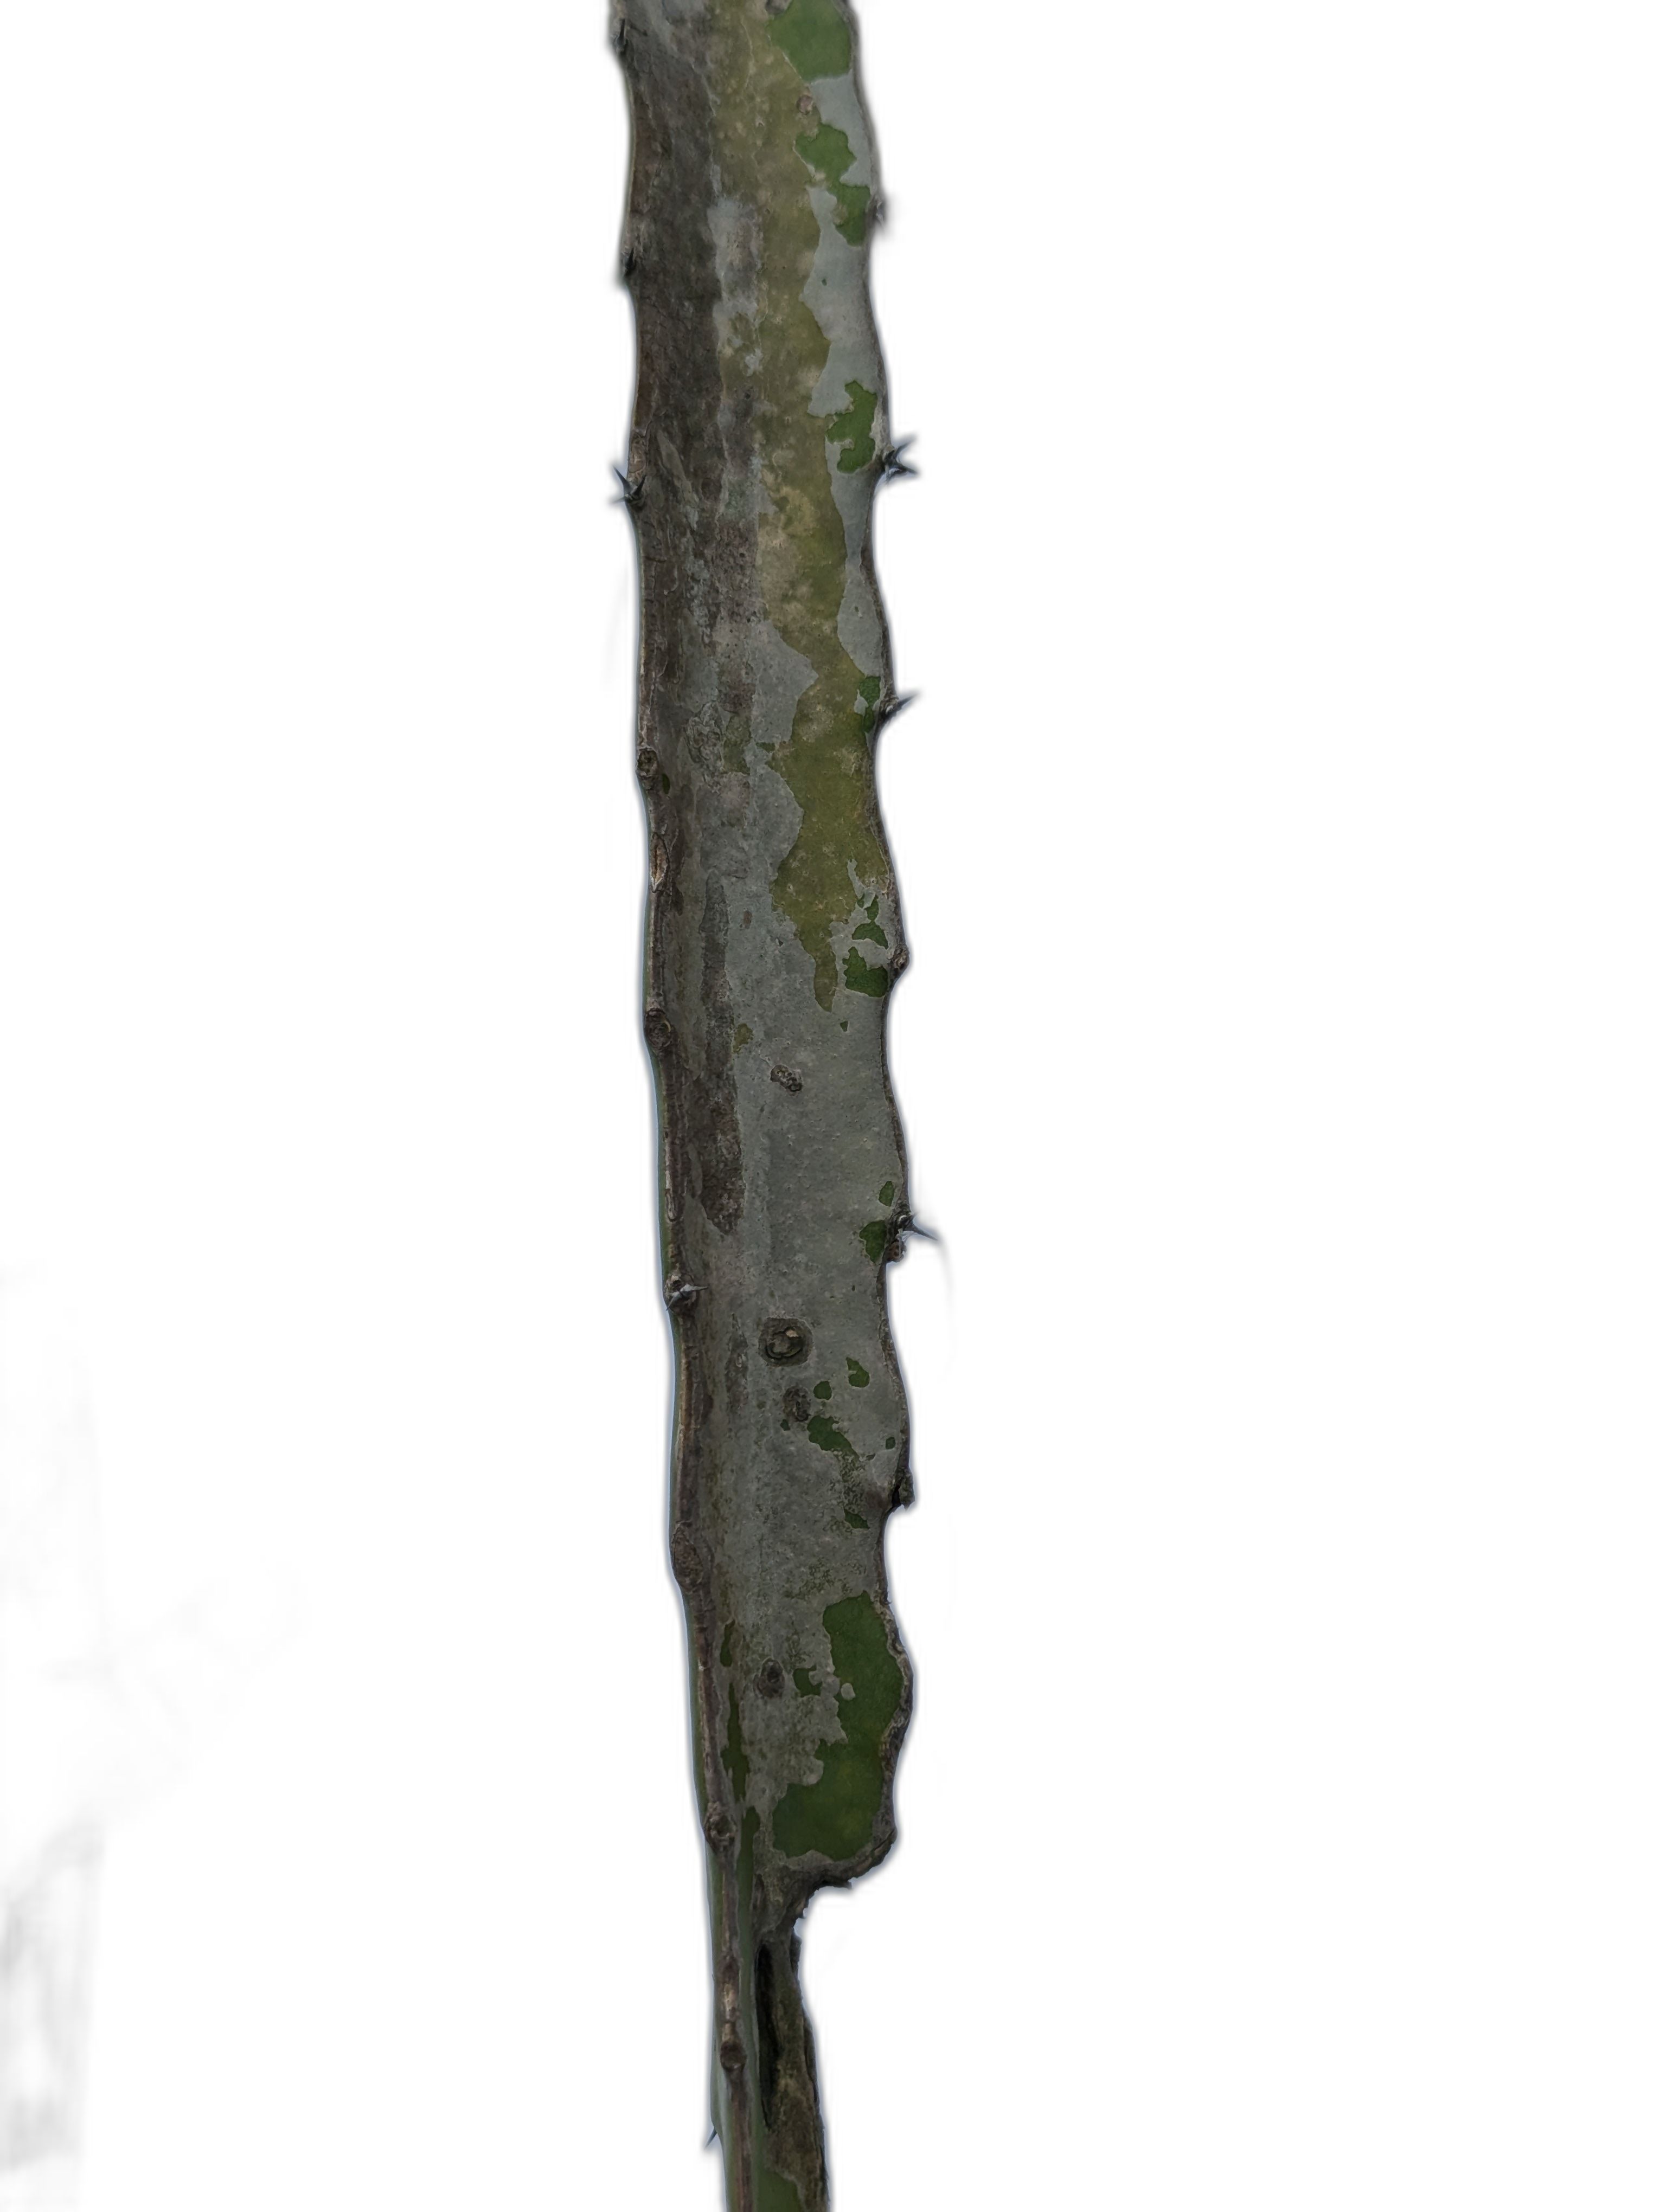
Label: Bad leaf